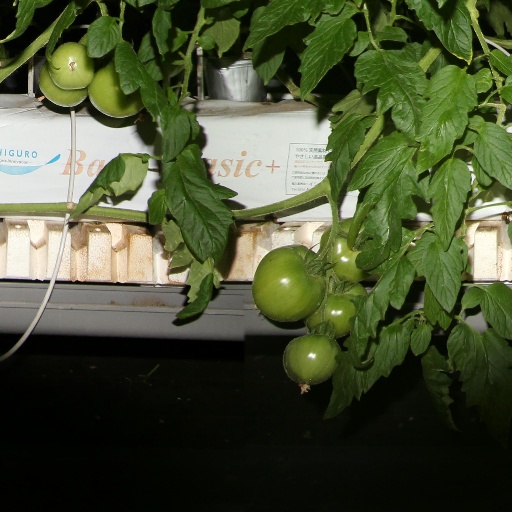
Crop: tomato